Islam and violence

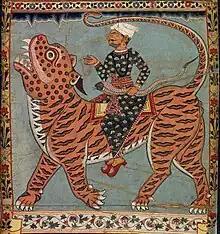
Mughal era illustration of Pir Ghazi of Bengal.

Ghazi is an Arabic term originally referring to an individual who participates in Ghazw, meaning military expeditions or raiding; after the emergence of Islam, it took on new connotations of religious warfare. The related word Ghazwa is a singulative form meaning a battle or military expedition, often one led by Muhammad.